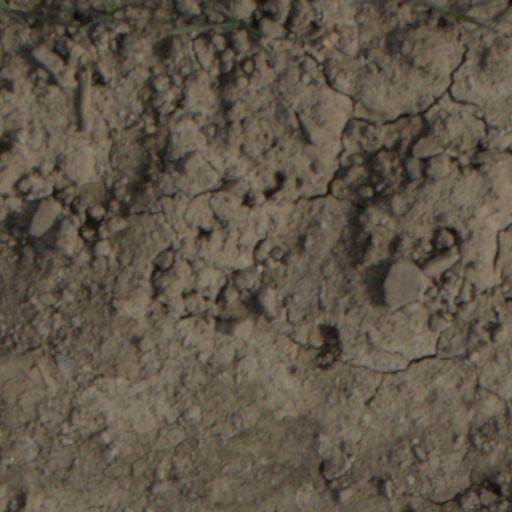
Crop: wheat